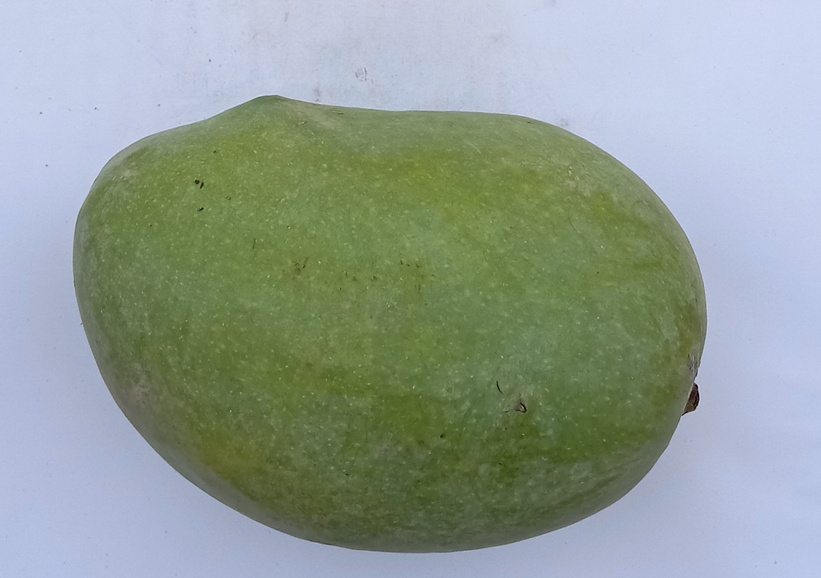
Mango variety: Chaunsa (White)